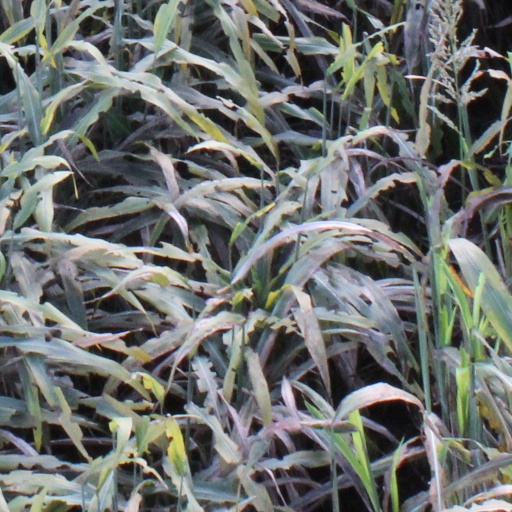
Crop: sorghum